Over the Edge (Zimbabwe)

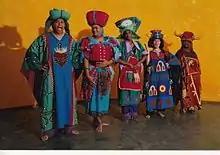
Publicity photograph of Over the Edge's performance of Twelfth Night for Edinburgh Fringe Festival

The group won international acclaim when its productions of "Twelfth Night" and "Eternal Peace Asylum" were performed at the 2000 Edinburgh Festival Fringe. The group got standing ovations, glowing reviews and packed houses. They won the "Spirit of The Fringe" award for "Twelfth Night" and Wiina Msamati was nominated for "Best Actor" in the Stage Awards for Acting Excellence, run by the London newspaper "The Stage". The group went on to tour the United States in March 2001, playing at the American Repertory Theater in Boston and many other venues. The productions of "Twelfth Night" and "Eternal Peace Asylum" were well received by the American audiences.